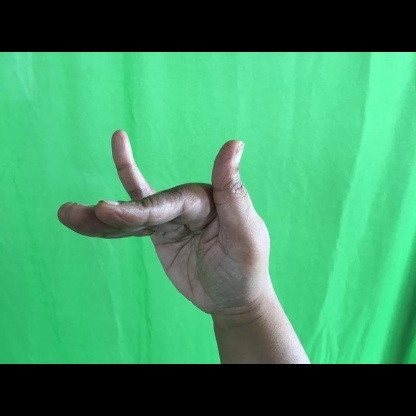
Mudra: Mrigasirsha